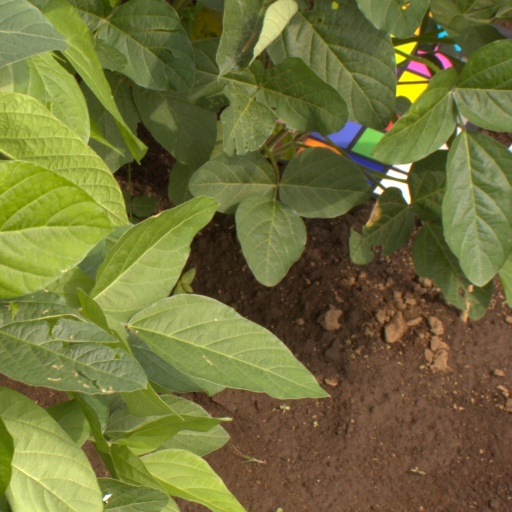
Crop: soybean